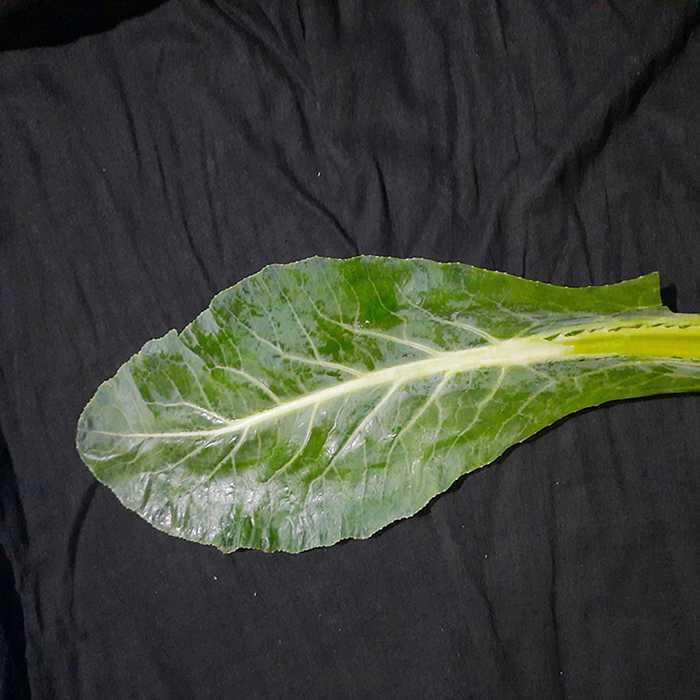
Plant: Cauliflower
Label: Fresh leaf